Accelerated idioventricular rhythm

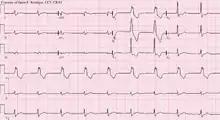
Accelerated idioventricular rhythm (AIVR) at a rate of 55/min presumably originating from the left ventricle (LV). Note the typical QRS morphology in lead V1 characteristic of ventricular ectopy from the LV. Monophasic R-wave with smooth upstroke and notching on the downstroke (i.e., the so-called taller left peak or "rabbit-ear".)

Accelerated idioventricular rhythm is a ventricular rhythm with a rate of between 40 and 120 beats per minute. Idioventricular means “relating to or affecting the cardiac ventricle alone” and refers to any ectopic ventricular arrhythmia. Accelerated idioventricular arrhythmias are distinguished from ventricular rhythms with rates less than 40 (ventricular escape) and those faster than 120 (ventricular tachycardia). Though some other references limit to between 60 and 100 beats per minute. It is also referred to as AIVR and "slow ventricular tachycardia."